Johann Nepomuk Hummel

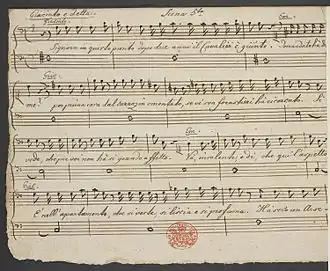
A surviving manuscript of Hummel's work, probably in his own hand

At the end of his life, Hummel saw the rise of a new school of young composers and virtuosi, and found his own music slowly going out of fashion. His disciplined and clean Clementi-style technique, and his balanced classicism, opposed him to the rising school of tempestuous bravura displayed by the likes of Liszt. Composing less and less, but still highly respected and admired, Hummel died peacefully in Weimar on 17 October 1837. As with Haydn, Mozart, and some other notable composers of the time, Hummel was a freemason. Hummel bequeathed a considerable portion of his famous garden behind his Weimar residence to his masonic lodge. His grave is in the Historical Cemetery, Weimar.